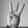
ASL letter: W